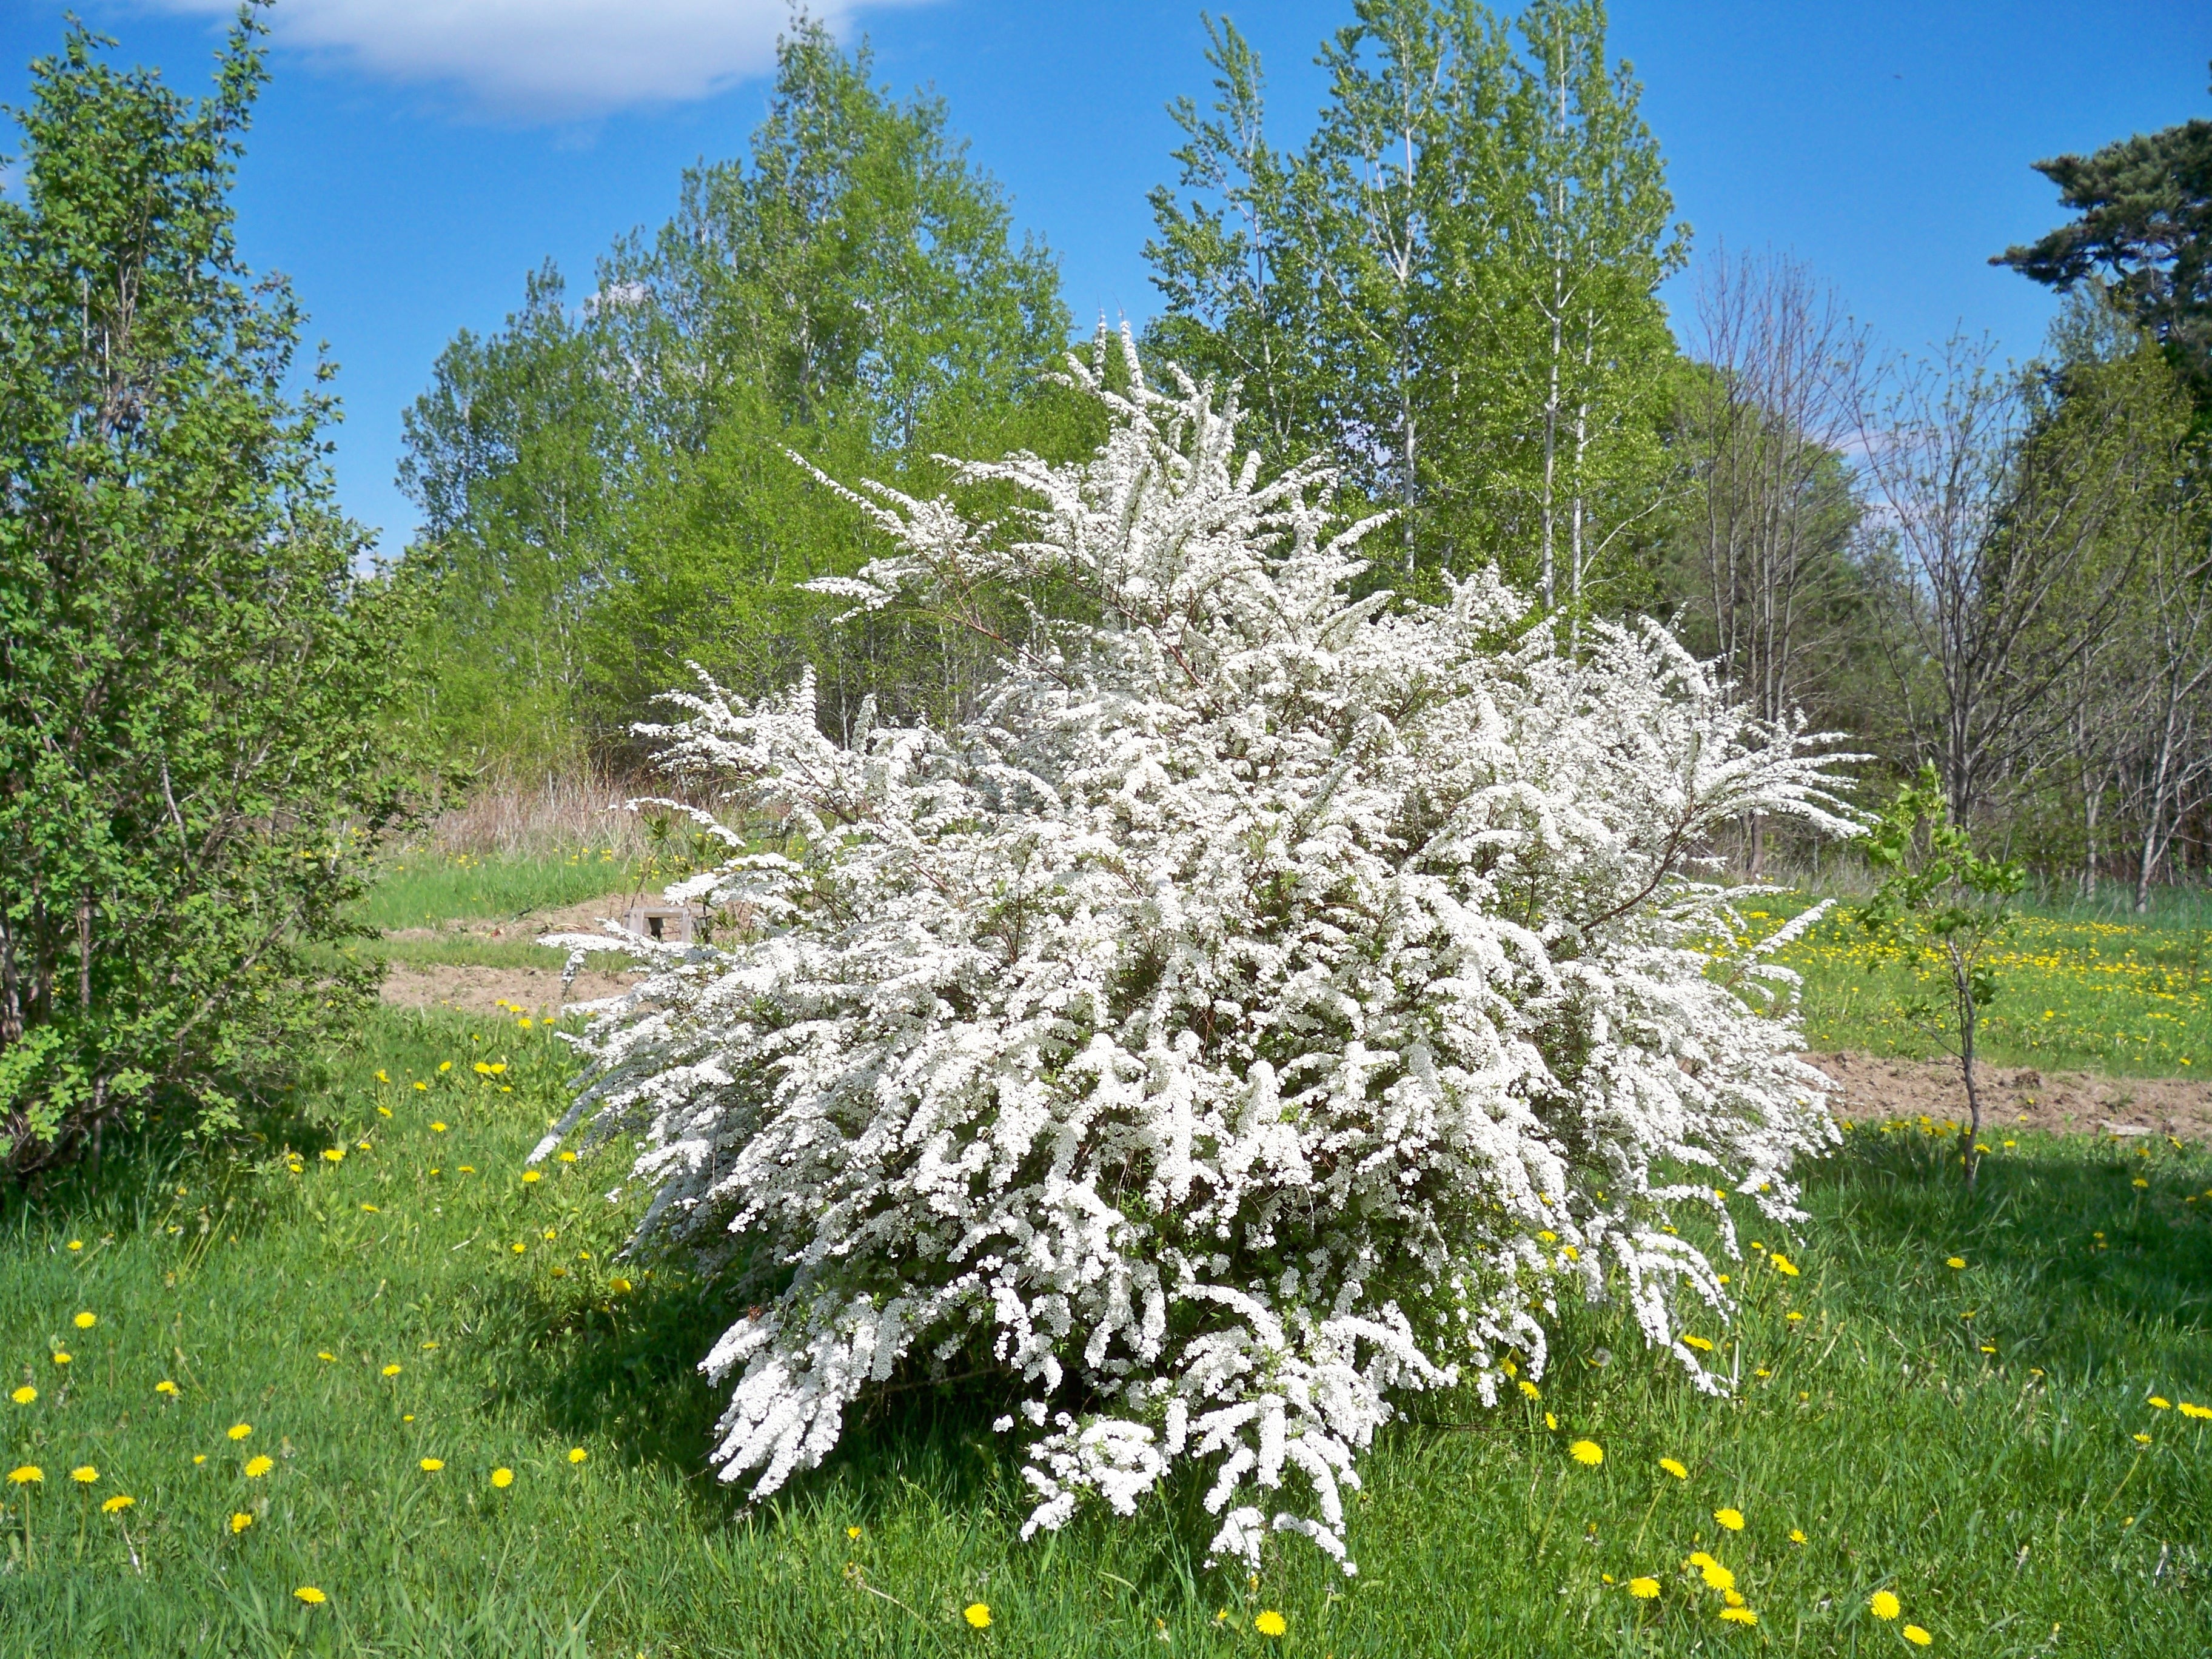
tree, blossom, plant, meadow, flower, produce, evergreen, botany, garden, flora, wildflower, trees, shrub, dandelions, ecosystem, flowering plant, woody plant, land plant, bridal wreath spirea, white bridal wreath spirea, bridal wreath spirea in bloom, grass and dandelions